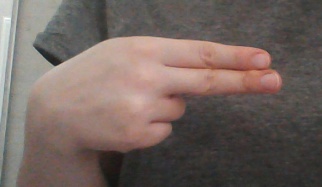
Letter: ain